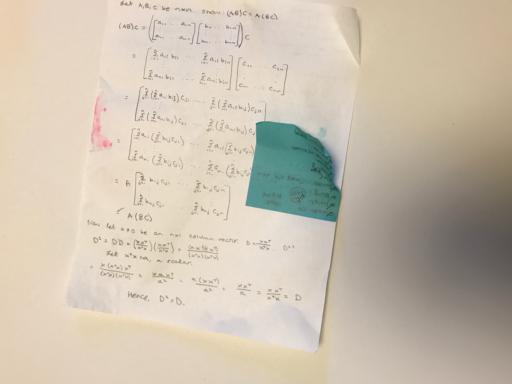
Label: paper